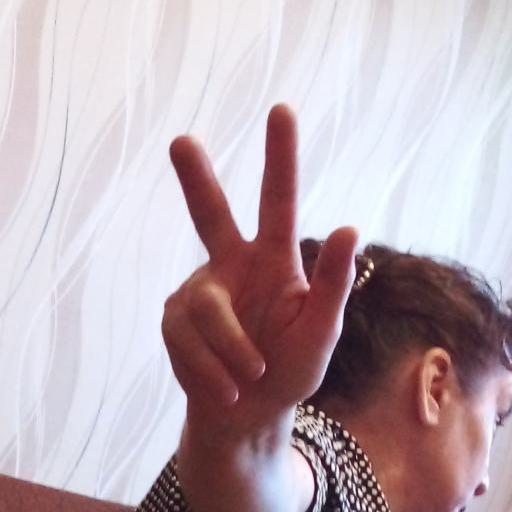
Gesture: three2